Latvian lats

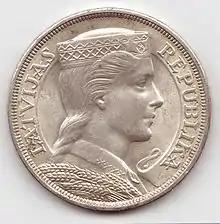
The ℒ︁𝓈 5 coin, introduced on Christmas of 1929, became a popular symbol of independence during the Soviet era. The coin was designed by Rihards Zariņš.

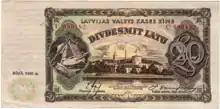
ℒ︁𝓈 20 banknote issued 1935 (obverse).

The first lats (symbol: ℒ︁𝓈) was first introduced on 3 August 1922, replacing the first Latvian ruble at a rate of ℒ︁𝓈 1 = Rbls 50. The lats was pegged against the gold standard from its introduction until 28 September 1936, when it was pegged against the British pound sterling at a rate of 1 £ = 25,22 ℒ︁𝓈. However, as the pound still retained the standard, a link of sorts existed until 1940.